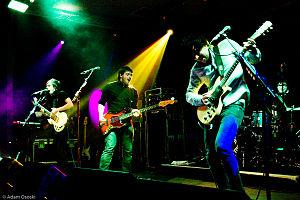
The Automatic, aussi connu sous le nom de The Automatic Automatic aux États-Unis est un groupe d'indie pop britannique, originaire de Cardiff, dans le Pays de Galles. À l'origine, ils s'appelaient White Rabbit, ils se sont renommés The Automatic, la musique étant selon eux l'antidote à la vie automatique.